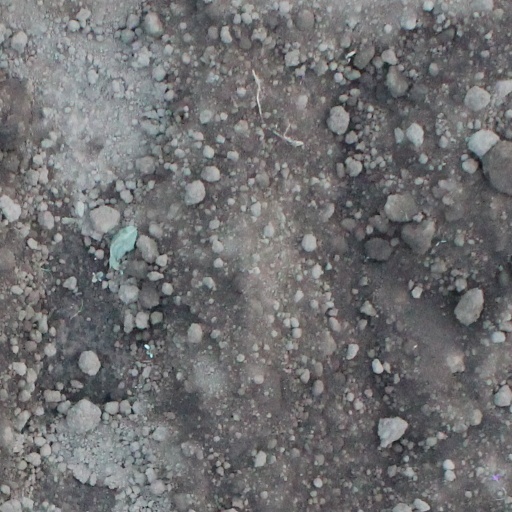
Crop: soybean